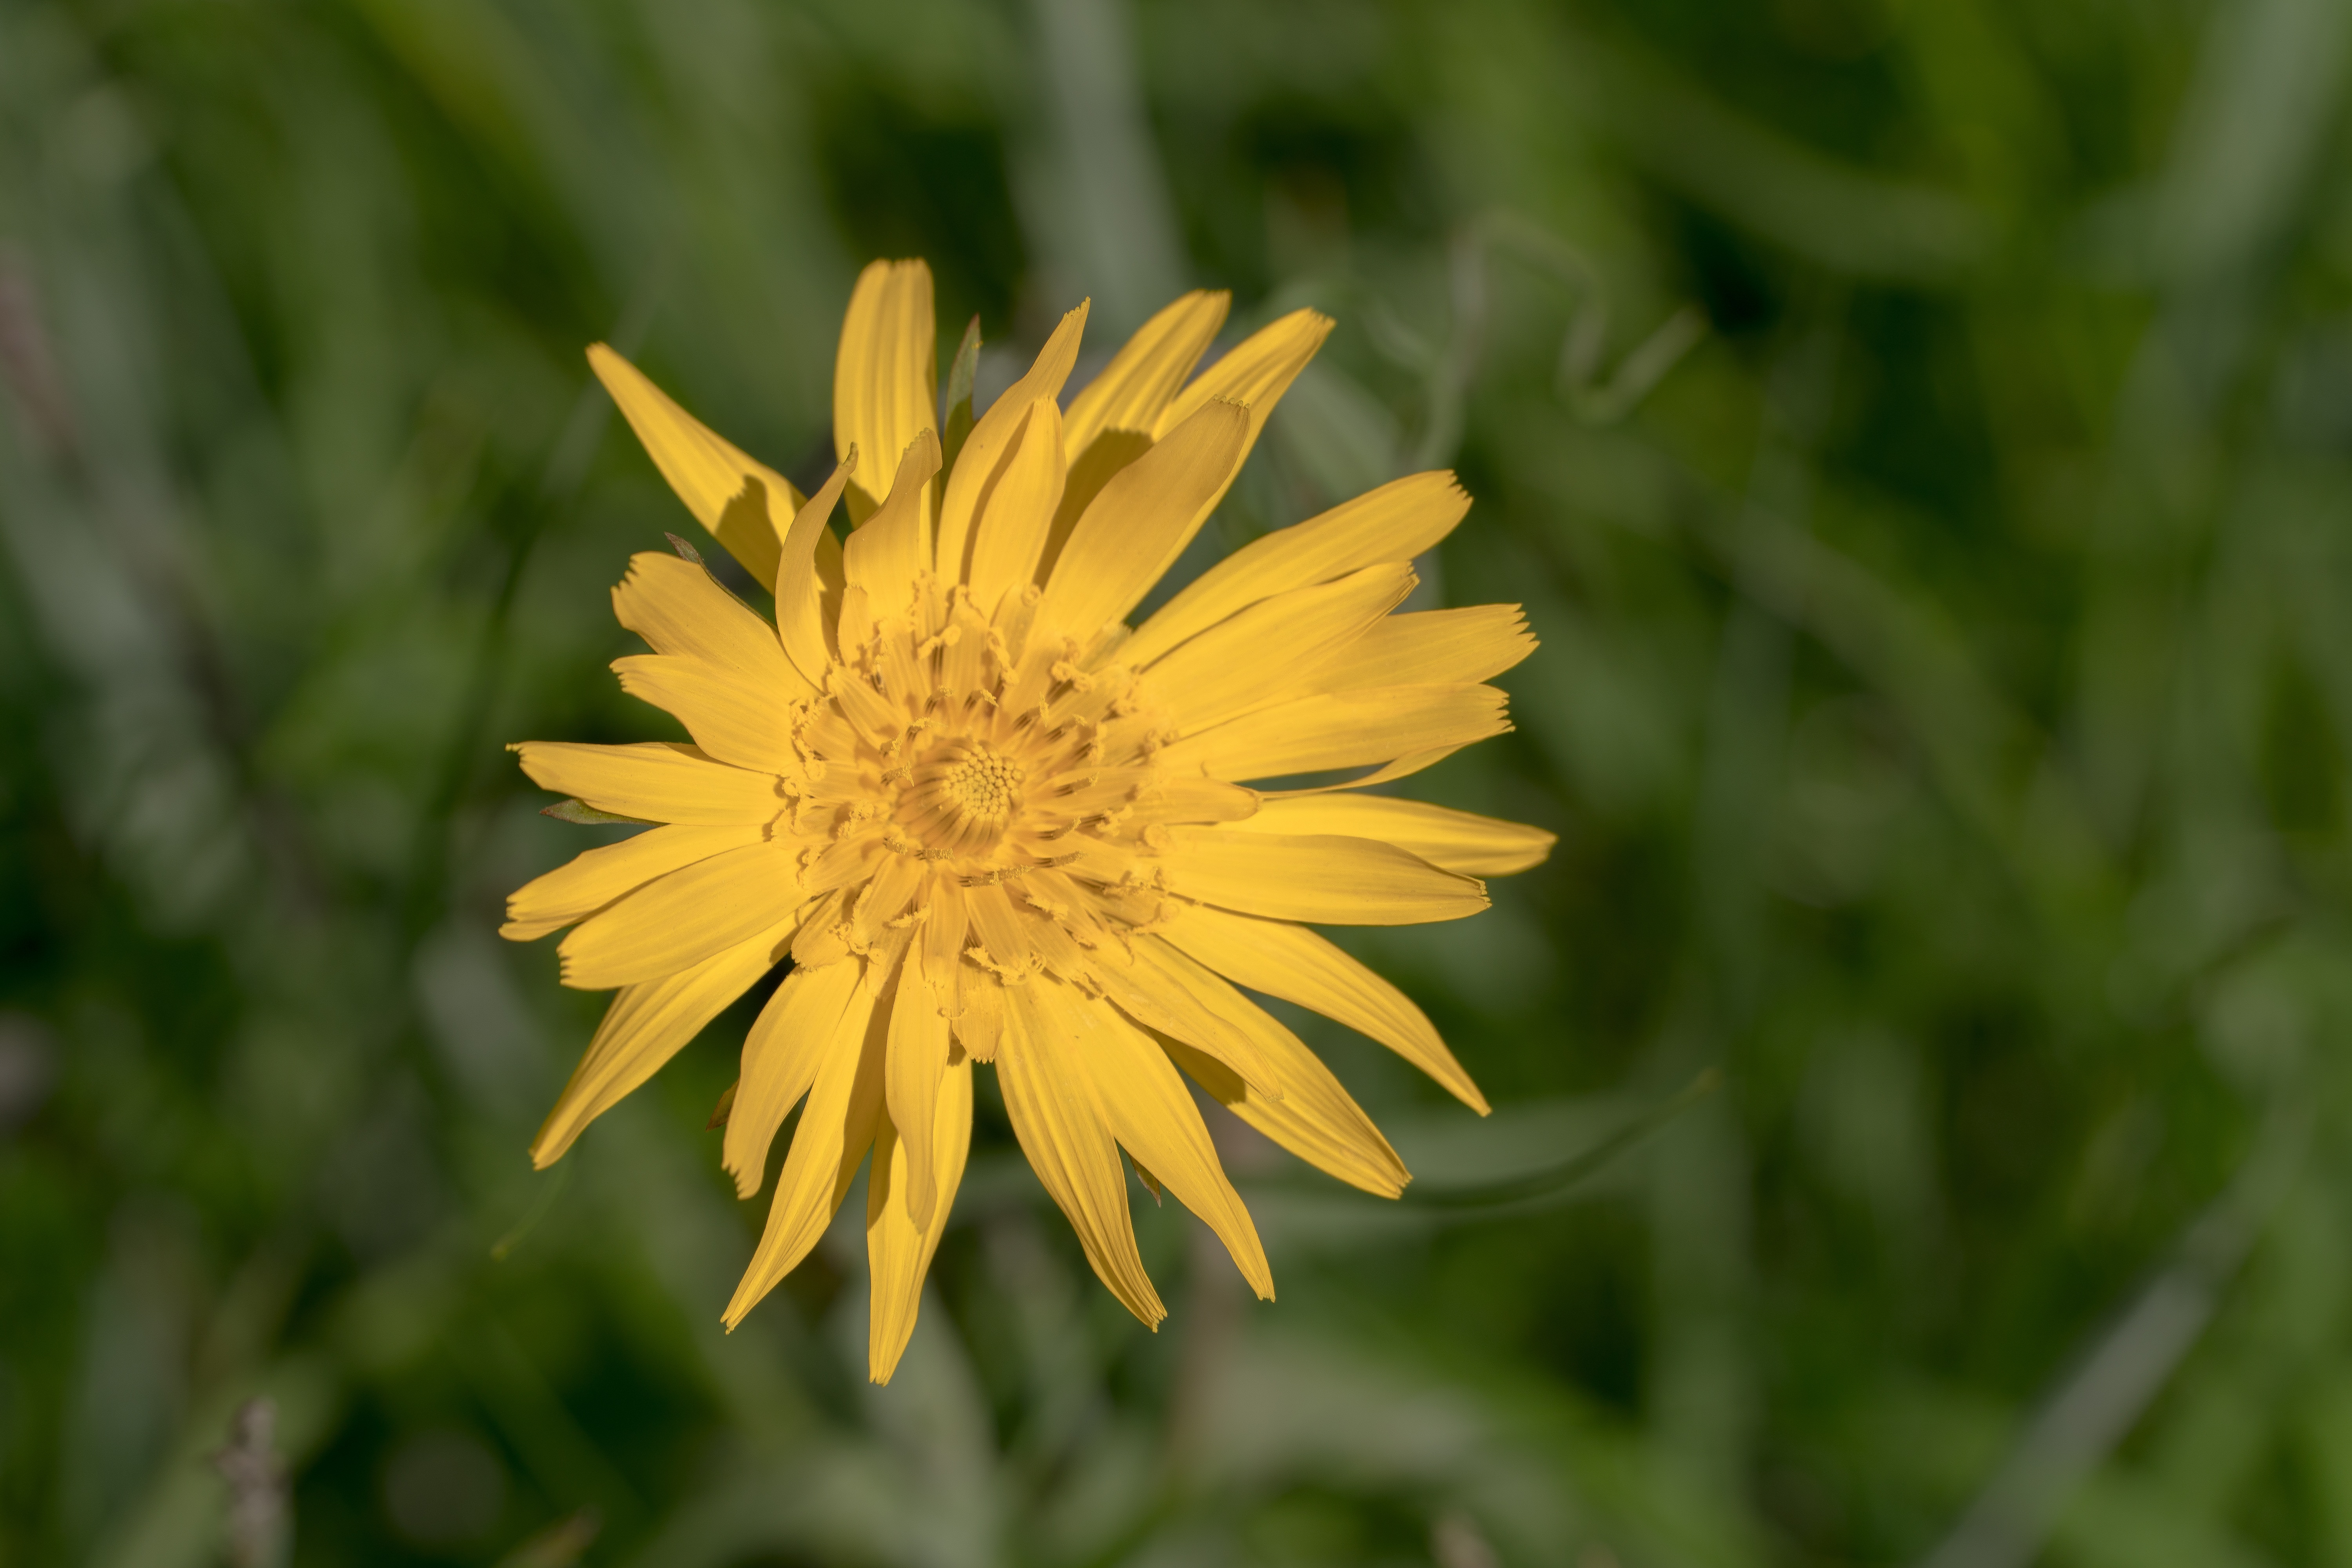
nature, blossom, plant, meadow, dandelion, prairie, flower, petal, bloom, green, herb, botany, yellow, flora, wildflower, macro photography, flowering plant, daisy family, low black root, plant stem, land plant, flatweed